Dresden Green Diamond

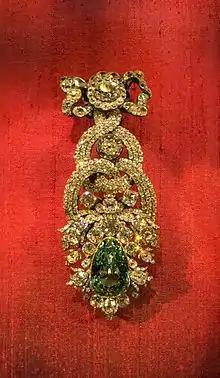
The diamond in its hat clasp ornament

The Dresden Green Diamond, also known as the Dresden Green, is a natural green diamond which originated in the mines of India.